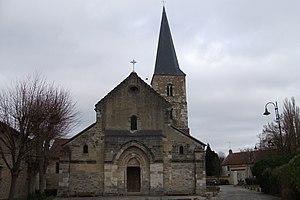
l'église_de Bezannes, vue du portail ouest.
Bezannes est une commune française située dans le département de la Marne, en région Grand Est.
Cet article recense les monuments historiques français classés en 1912.
Cet article recense les monuments historiques de la Marne, en France.